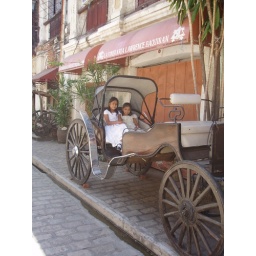
Two little girls in pretty white dresses riding a calesa.